ORCA card

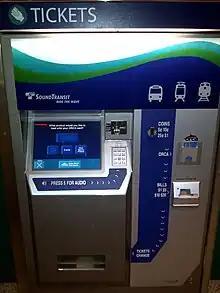
Pre-2022 ORCA Card Fare Vending Machine

An ORCA card can be used as a stored-value card through a function called the electronic purse (E-purse). The E-purse holds value that can be used like cash to pay fare. The minimum value that can be added to an E-purse is $5. The maximum value that can be stored in an E-purse is $400.